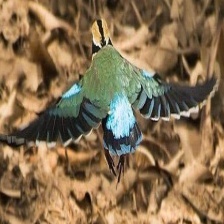
Species: INDIAN PITTA
Scientific name: PITTA BRACHYURA